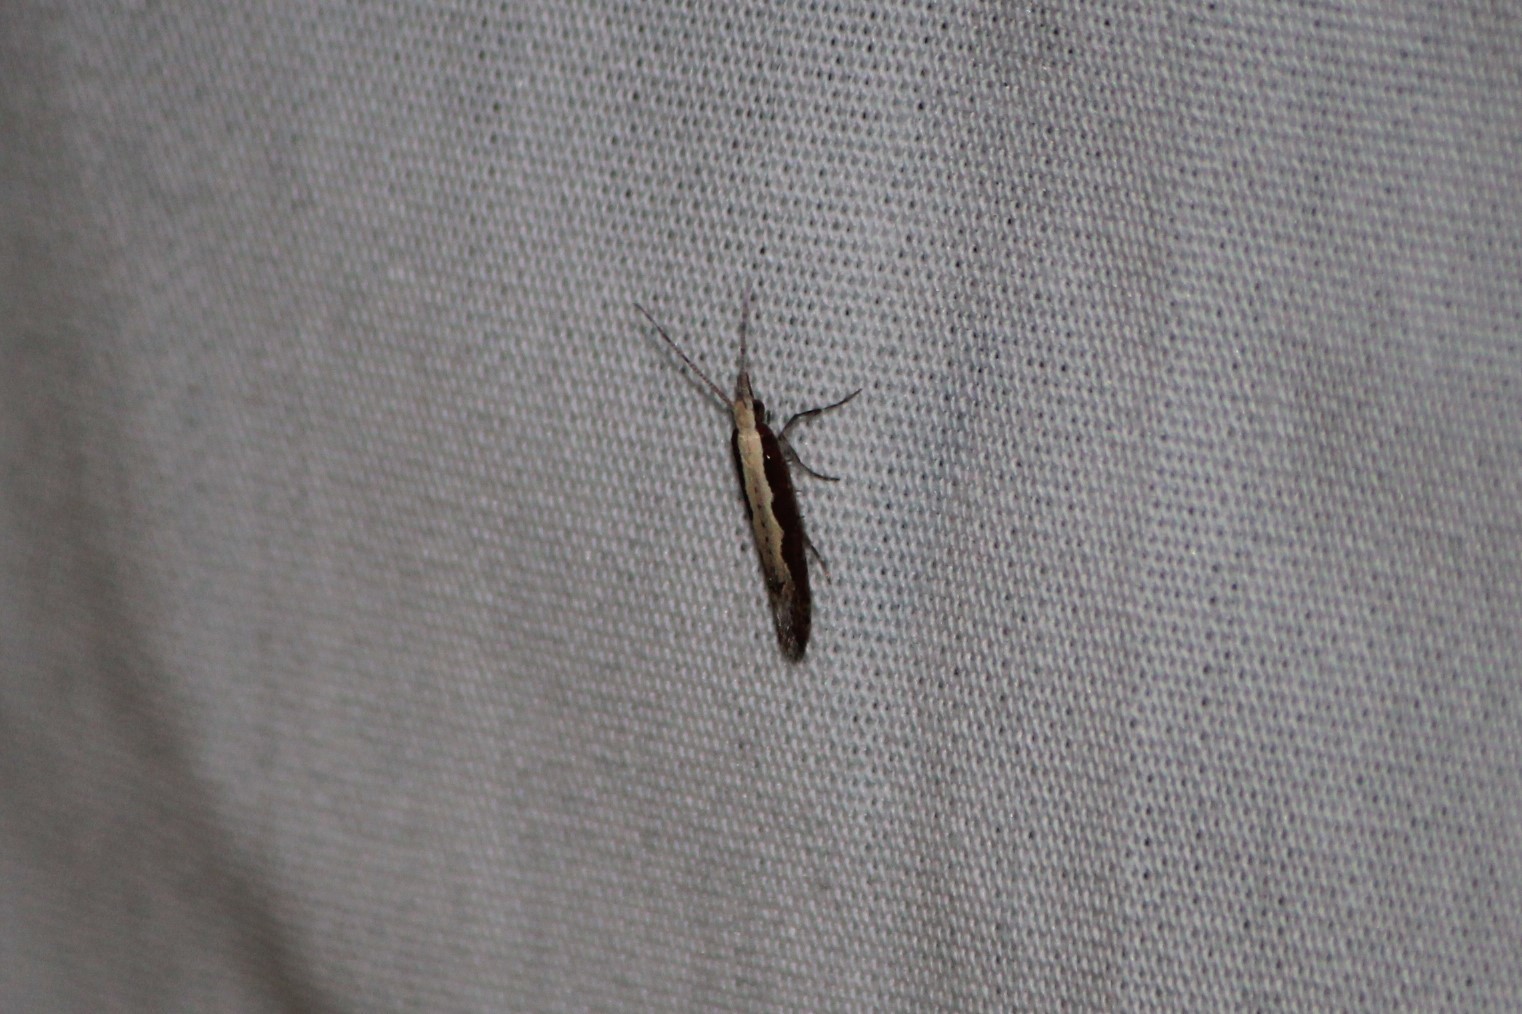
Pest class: diamondback_moth